CFB North Bay

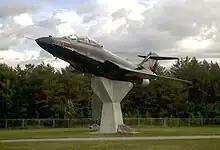
Retired EF-101B "Electric Voodoo" on pedestal at the main gate to CFB North Bay.

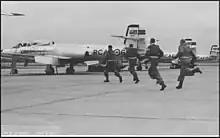
In September 1960 and on 14 October 1961—the date of this photo at RCAF Station North Bay—NORAD conducted Exercise Sky Shield. Practicing to respond to an attack on North America, all civilian aircraft in Canada and the United States were ordered grounded, and remained at that status for hours, while over 1,800 NORAD interceptors took part in 6,000 sorties. It was the largest airborne military exercise in history. Department of National Defence image.

The sole purpose of the air force base at North Bay is air defence, to monitor and protect the skies. At first this was limited to around North Bay, then expanded to the Northern Ontario area of Canada, then east, central and Arctic Canada, and finally all of Canada, the latter an area the size of Europe. Between the base's birth in 1951 to 1964, as well as the operational training unit, it was home to a succession of combat units devoted to this purpose.